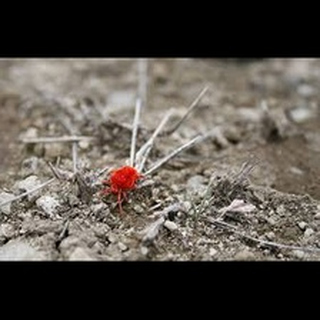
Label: wheat_mite